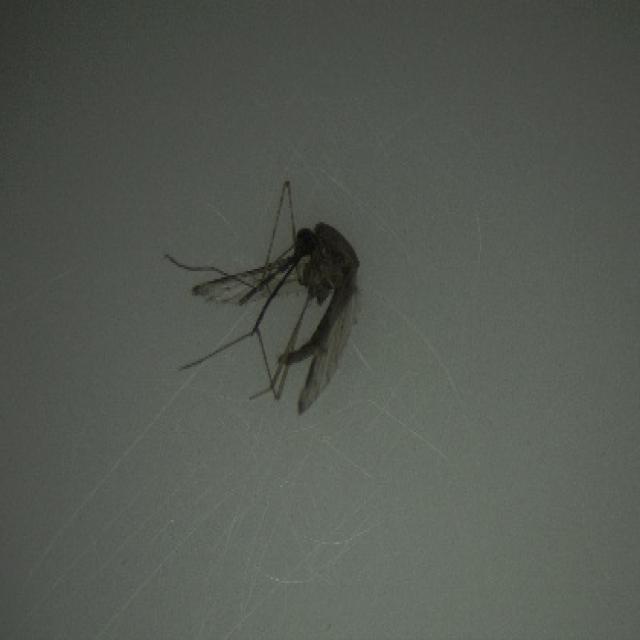
Species: anopheles_sinensis